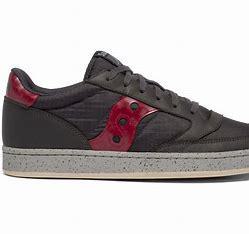
Brand: Saucony
Model: Jazz Court